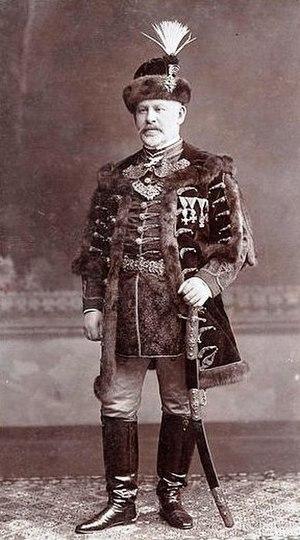
Árpád Berczik, né le 8 juillet 1842 à Temesvár et décédé le 16 juillet 1919 à Budapest, était un écrivain hongrois.